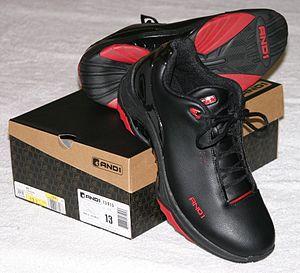
AND1 est une entreprise et une marque de chaussures de basket et d'équipement de basket-ball. Fondé en 1993, son siège social était à Paoli en Pennsylvanie avant de déménager à Aliso Viejo en Californie.